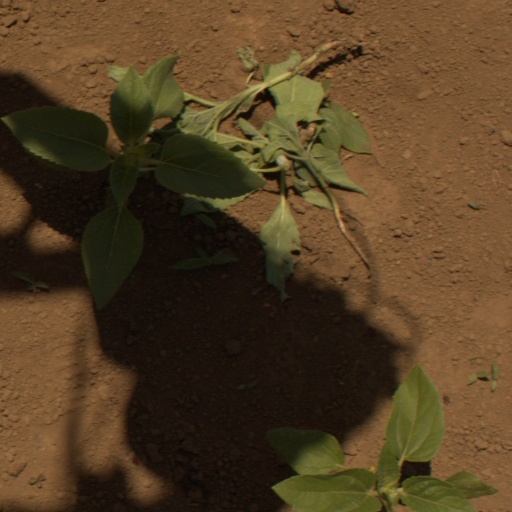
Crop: Jerusalem artichoke